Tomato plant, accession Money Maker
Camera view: tilt-top (135 deg); turntable rotation: 270 degrees
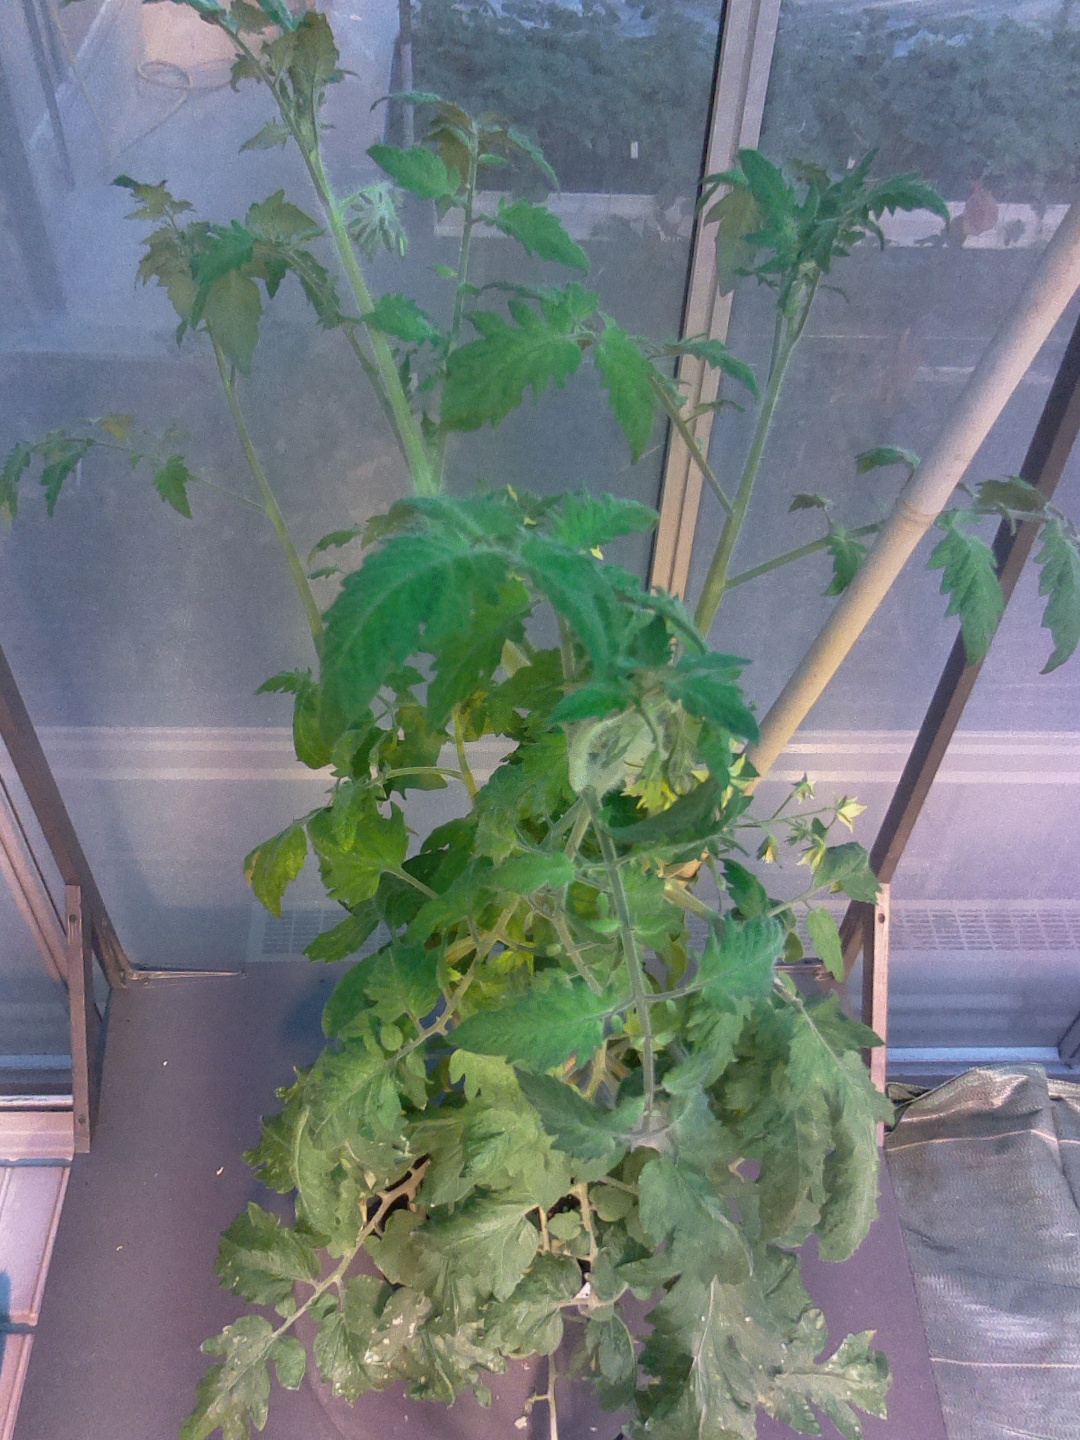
BBCH growth stage 68: Full flowering, 80%-90% of flowers open, more petals falling